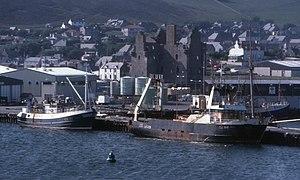
Scalloway est l'ancienne capitale de l'archipel des Shetland en Écosse, situé sur la façade Atlantique sur la côte Ouest de l'île de Mainland. Scalloway a une population de 812 habitants au recensement de 2001. La ville a perdu son statut de capitale en 1708 quand Lerwick l'a supplantée.